Enceladus

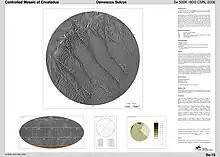
An atlas of Enceladus's south pole quadrangle, which is dominated by the tiger stripes.

Impact cratering is a common occurrence on many Solar System bodies. Much of Enceladus's surface is covered with craters at various densities and levels of degradation. This subdivision of cratered terrains on the basis of crater density (and thus surface age) suggests that Enceladus has been resurfaced in multiple stages.